Glaucous-winged gull

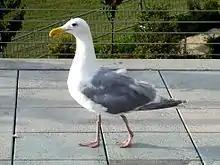
Glaucous-winged x Western Gull hybrid. Note the dark grey wingtips and large bill.

The Glaucous-winged Gull frequently hybridizes with western gull where their ranges overlap in Washington and Oregon. In the Puget Sound area, hybrids may outnumber pure birds and backcross with either parent species leading to further identification problems. Referred to as the Olympic gull, this hybrid is found along the Pacific coast from British Columbia south to California. Hybrids are variable and have characteristics of either parent species. Often they resemble Glaucous-winged gulls but have darker grey wingtips which strongly contrast from the mantle, and may have a heavier bill more typical of Western gulls. Hybrids also tend to exhibit dark head markings in nonbreeding plumage, compared to the virtually unstreaked white head of pure Western Gulls.